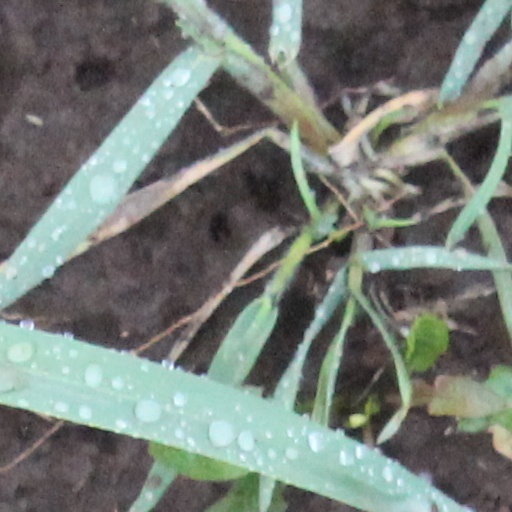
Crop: wheat